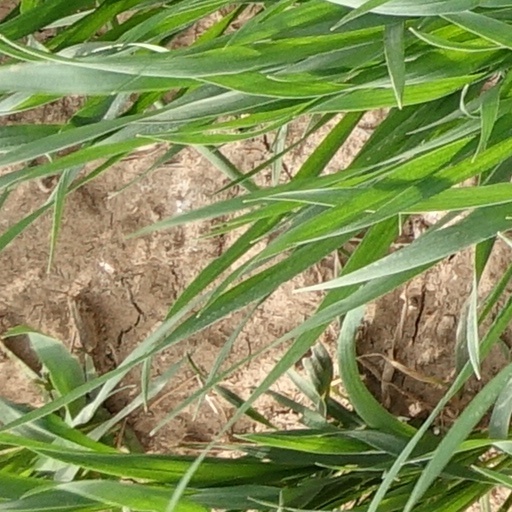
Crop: wheat